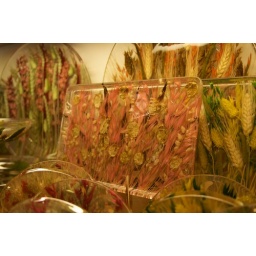
Clear plates with dried plants in them. Neat, but expensive.